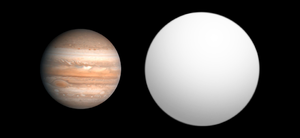
Kepler-8 b est une planète extrasolaire confirmée en orbite autour de l'étoile Kepler-8, dans la constellation de la Lyre. Elle a été découverte par la mission Kepler le 17 janvier 2010.